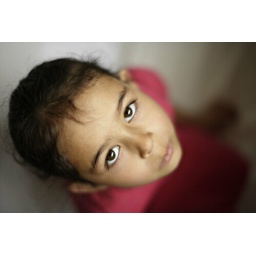
Six year old girl in pink